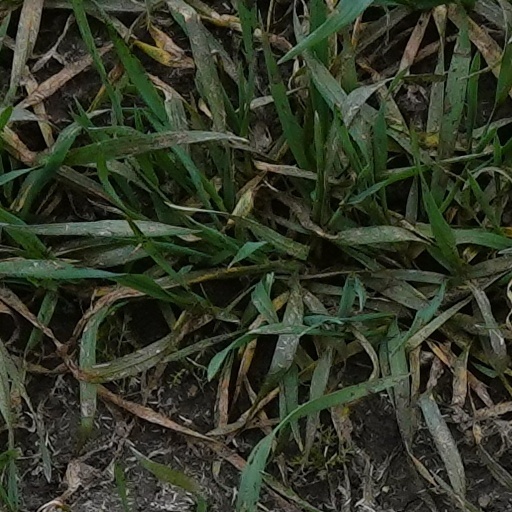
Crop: wheat